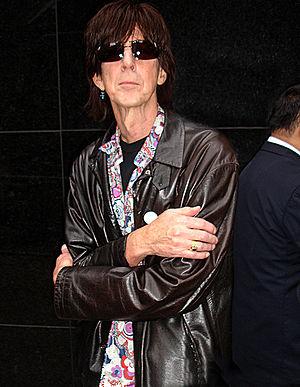
The Cars est un groupe de rock américain. Il émerge au début de la scène new wave, dans les années 1970. Le groupe se compose du chanteur et guitariste rythmique Ric Ocasek, du chanteur et bassiste Benjamin Orr, du guitariste Elliot Easton, du claviériste Greg Hawkes et du batteur David Robinson. Le groupe, originaire de Boston dans le Massachusetts, a signé chez Elektra Records par George Daly en 1977.
Ric Ocasek est un musicien américain né le 23 mars 1944 à Baltimore et mort le 15 septembre 2019 à Manhattan. Principalement connu comme chanteur, guitariste et principal auteur-compositeur du groupe new wave The Cars, il enregistre également plusieurs albums en solo et produit d'autres artistes comme Weezer, Suicide, Bad Brains, Bad Religion ou Nada Surf.